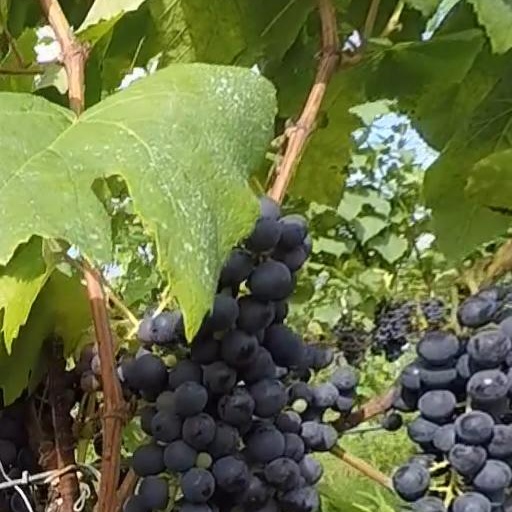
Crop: grape